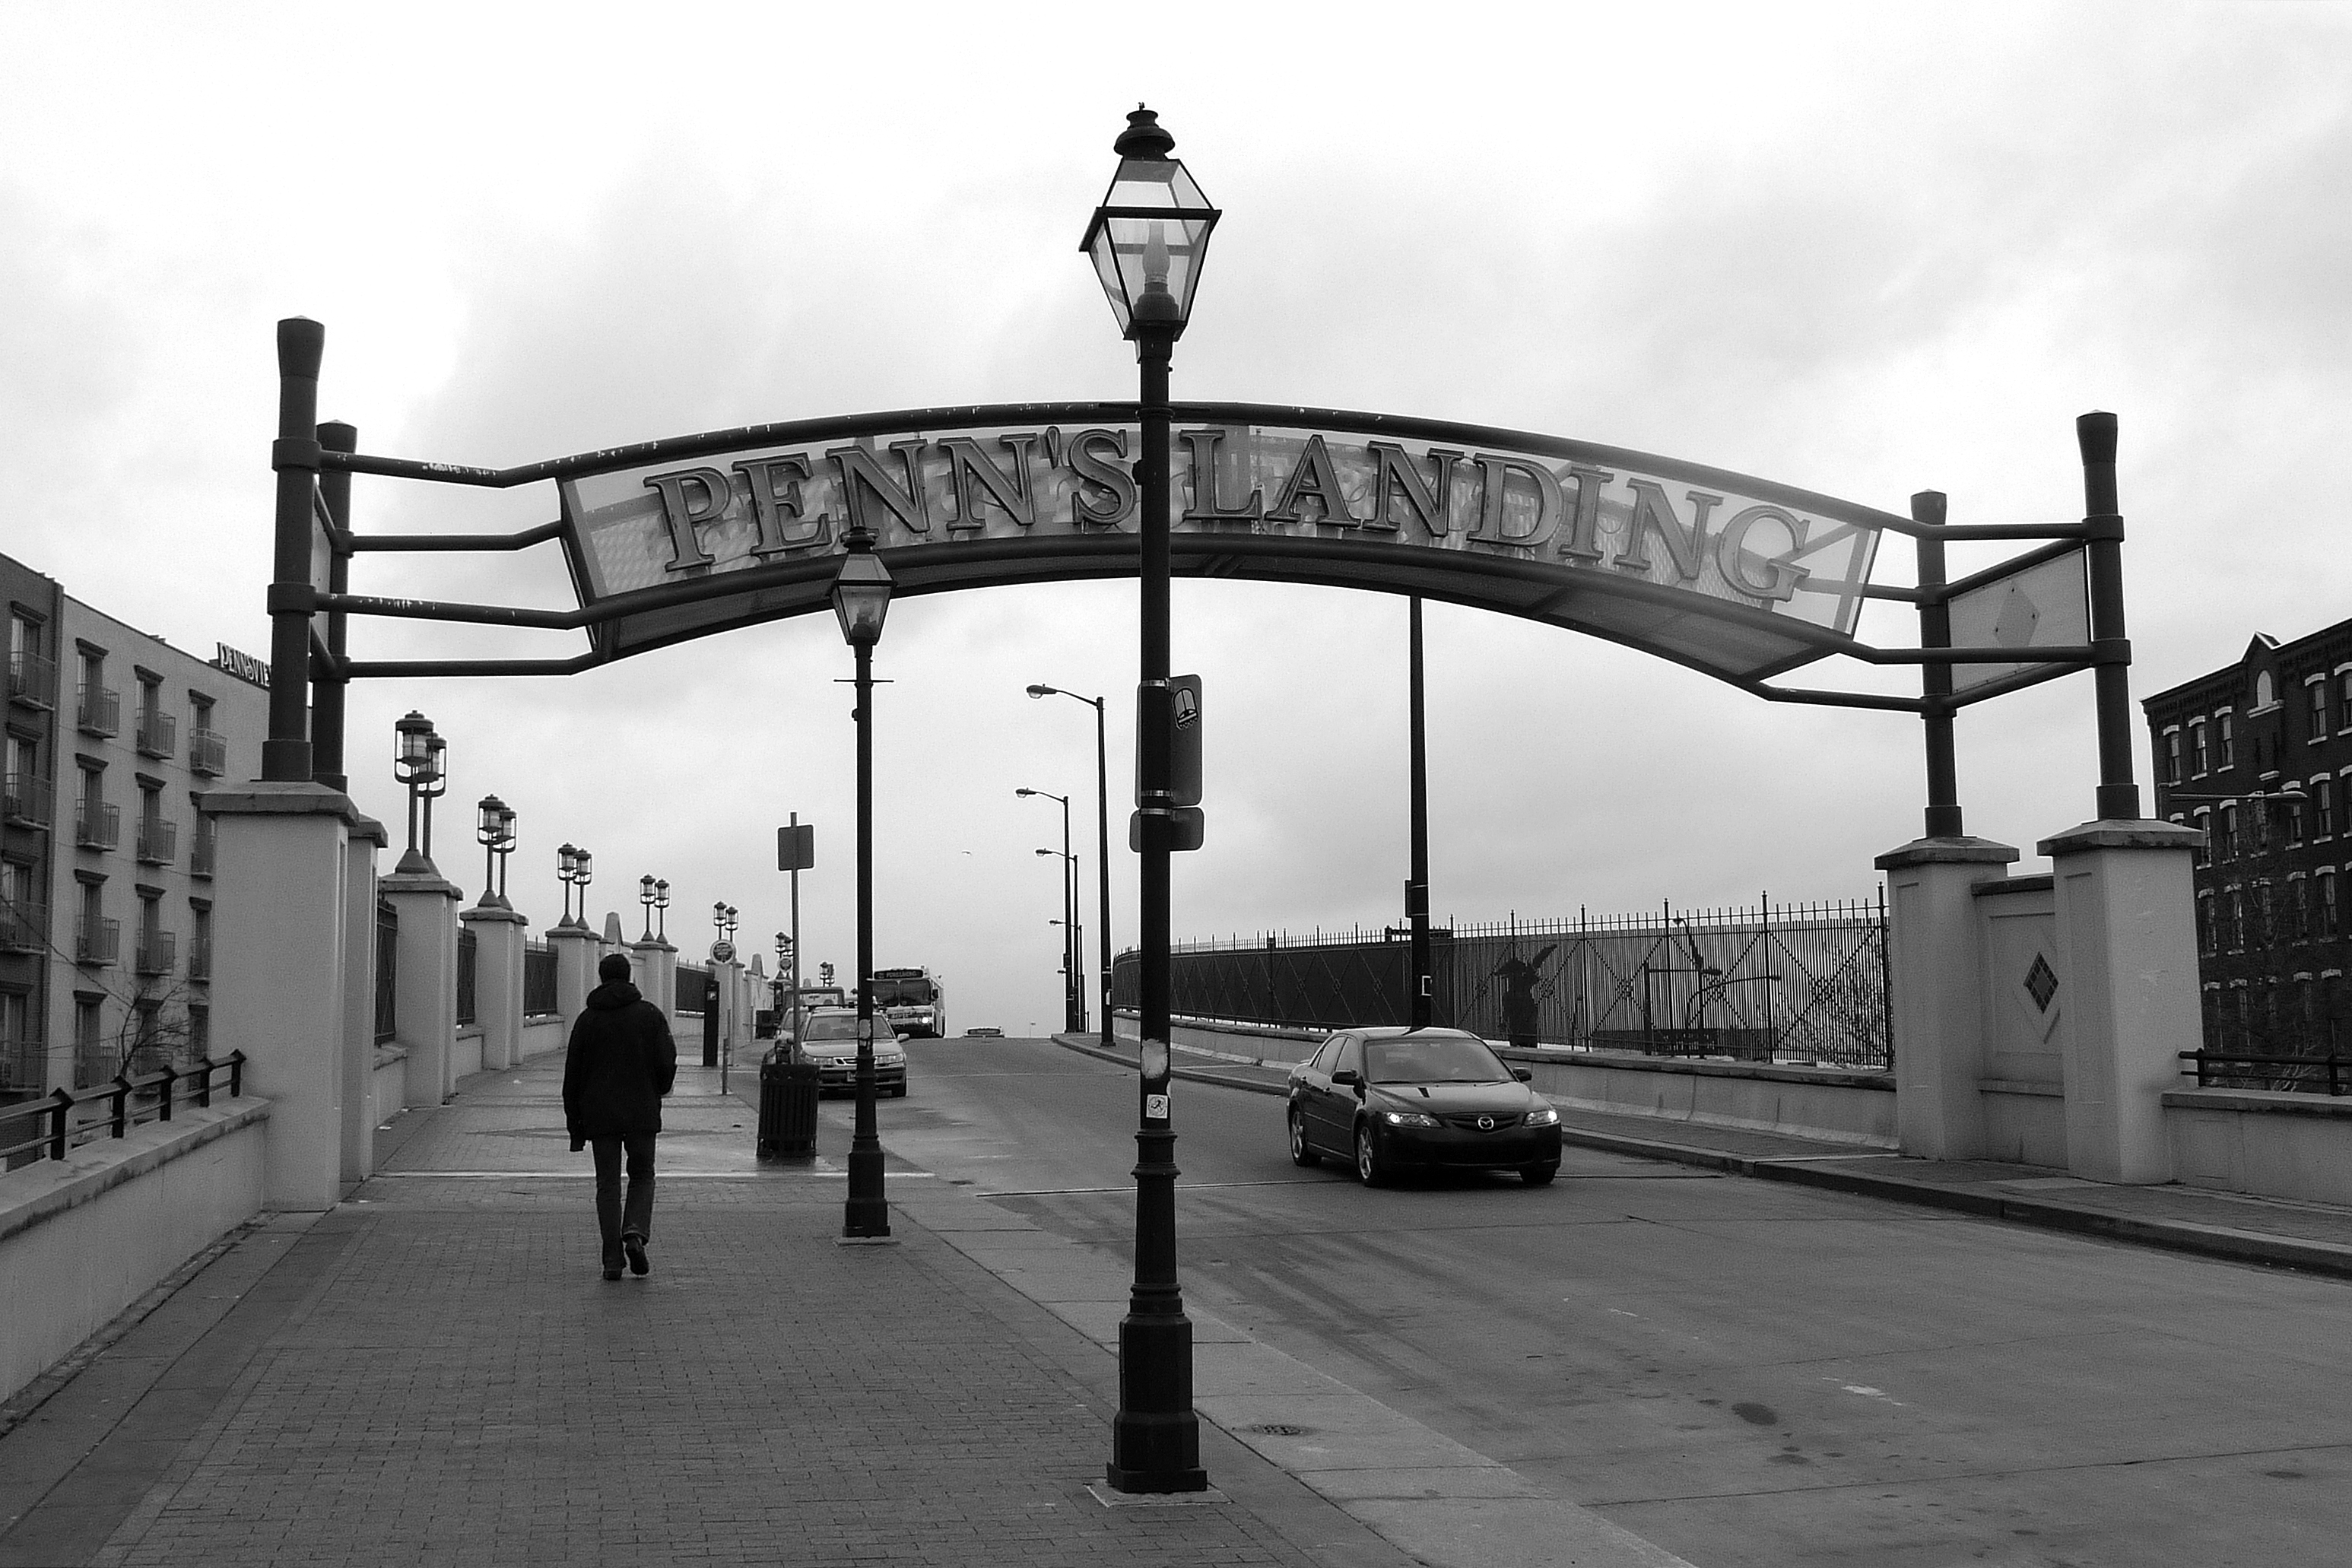
black and white, architecture, road, white, bridge, street, city, cityscape, downtown, transport, arch, usa, landmark, street light, black, monochrome, lighting, bw, blackandwhite, blackwhite, sw, schwarzweiss, town square, schwarzweis, us, shape, schwarzweissfotografie, schwarzweisfotografie, amerika, philadelphia, urban area, monochrome photography, human settlement, nonbuilding structure